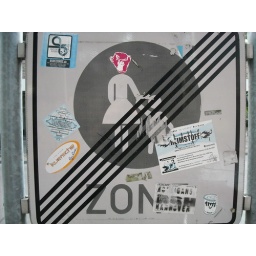
Mama Chimps CANNOT help kids cross the street in Hannover